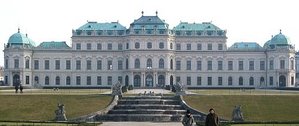
Belvedere
Øvre Belvedere
Belvedere er et paladsanlæg fra barokken bygget af prins Eugen af Savoyen. Paladset ligger i Wiens 2. bezirk sydøst for centrum.